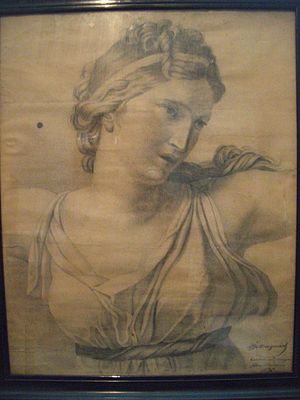
Carl Jonas Love Almqvist
Maleri af Almqvist, 1823.
Carl Jonas Love Almqvist var en svensk forfatter, sønnesøn til Erik Jonas Almqvist.